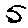
Label: 5